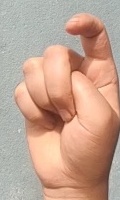
ASL sign: X